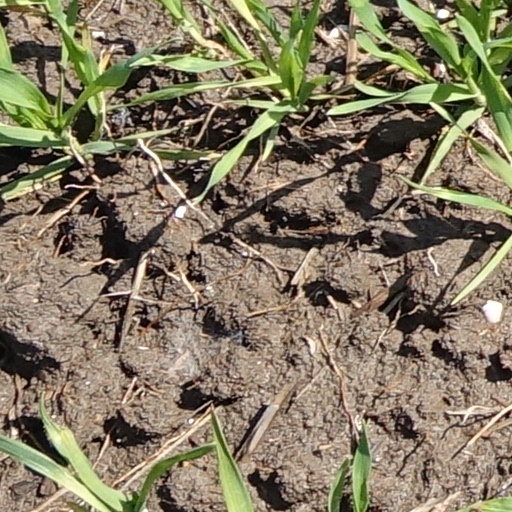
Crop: wheat